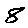
Label: 8